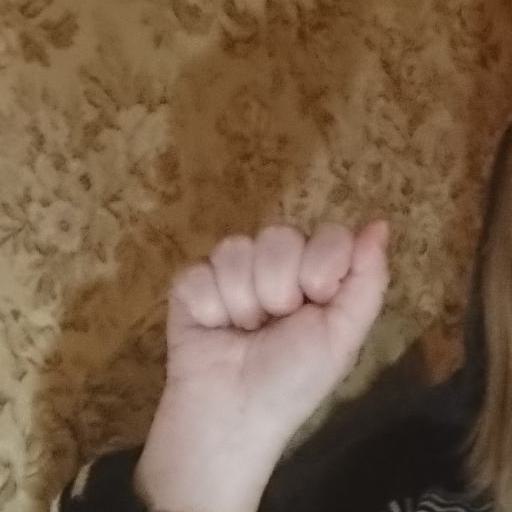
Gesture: fist